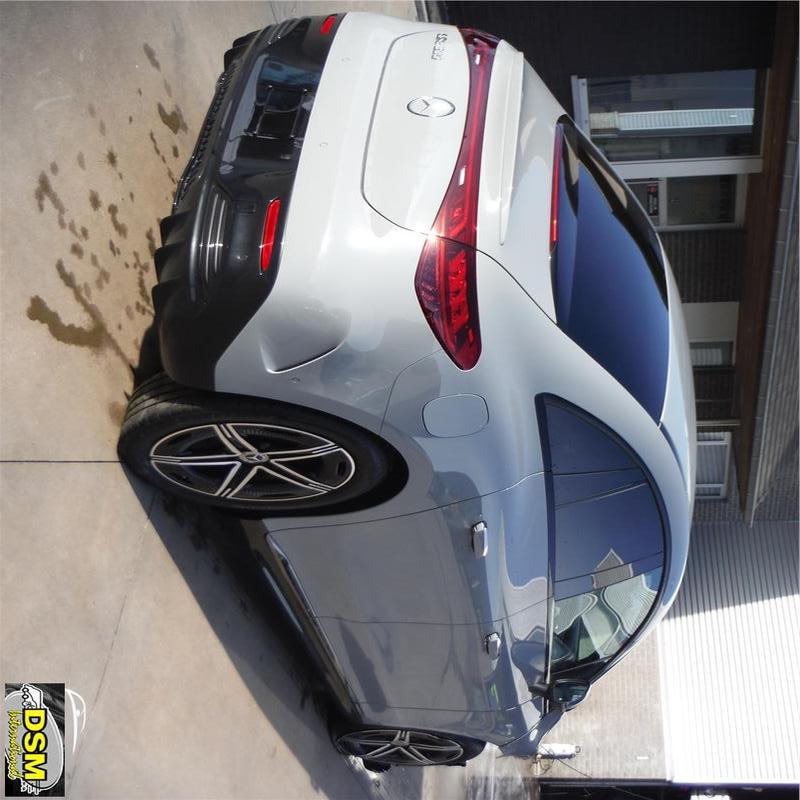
Aucun dommage détecté.
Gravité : aucun